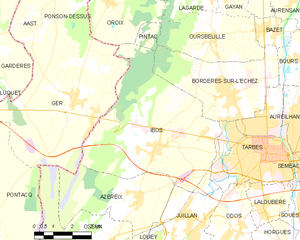
Ibos est une commune française située dans le département des Hautes-Pyrénées, en région Occitanie.